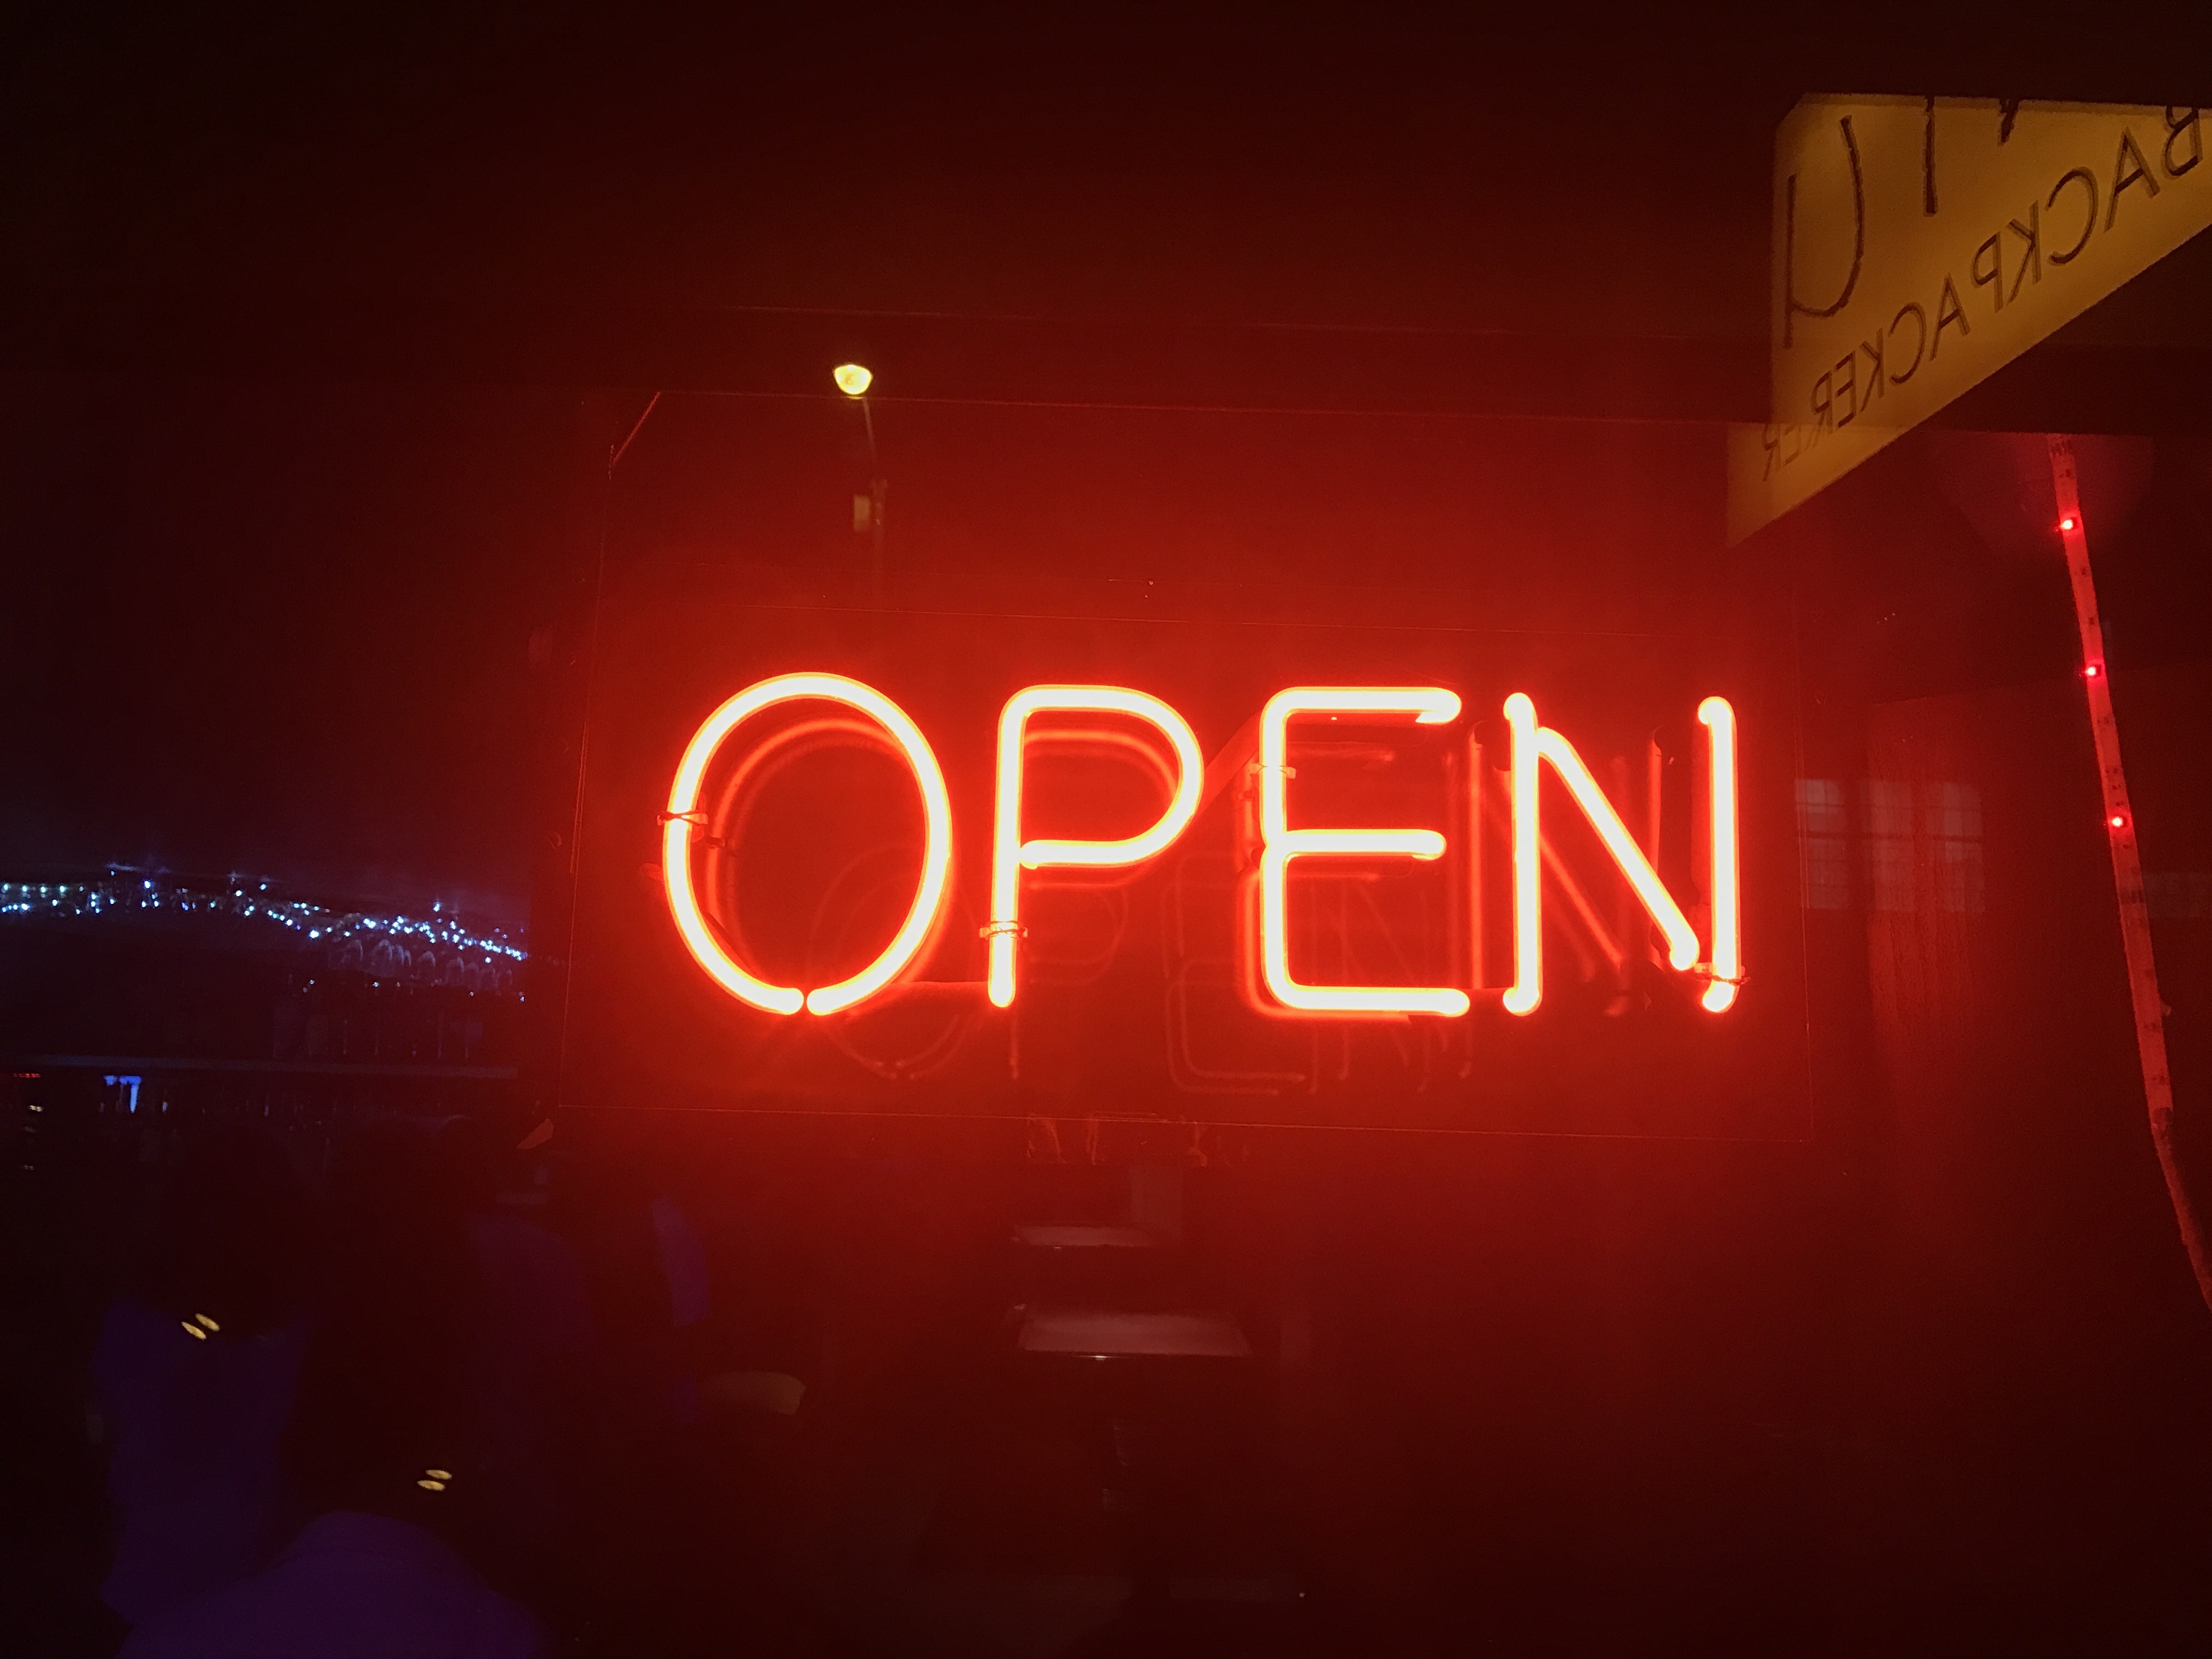
open, light, road, number, city, red, signage, lighting, neon, neon sign, neon light, font, shield, shape, electronic signage, night live